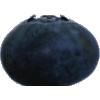
Label: Blueberry 1